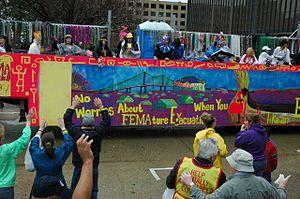
Les Franco-Américains sont des citoyens des États-Unis ayant une ascendance française, ancienne ou récente. L'expression englobe les personnes ayant des ascendants originaires de Nouvelle-France, de Haute et Basse-Louisiane, ou des colonies françaises des Caraïbes.